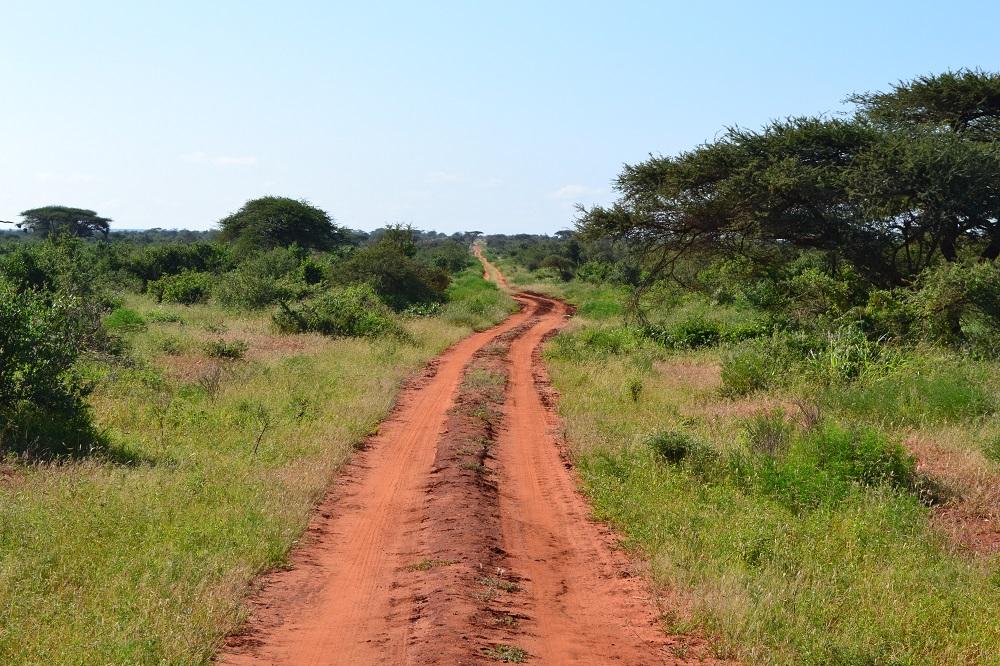
Barabara ya udongo mwekundu inayopia katikati ya mandhari ya savana, pande zote za barabara zimejaa mimea ya kijani kibichi, na miti iliyotawanyika. Anga safi na wazi   linaashiria hali nzuri ya hewa, katika eneo hili ya asili, ambalo linaweza kumvutia mtu yeyote au kiumbe hai ikiwemo wanyama pori kuishi.